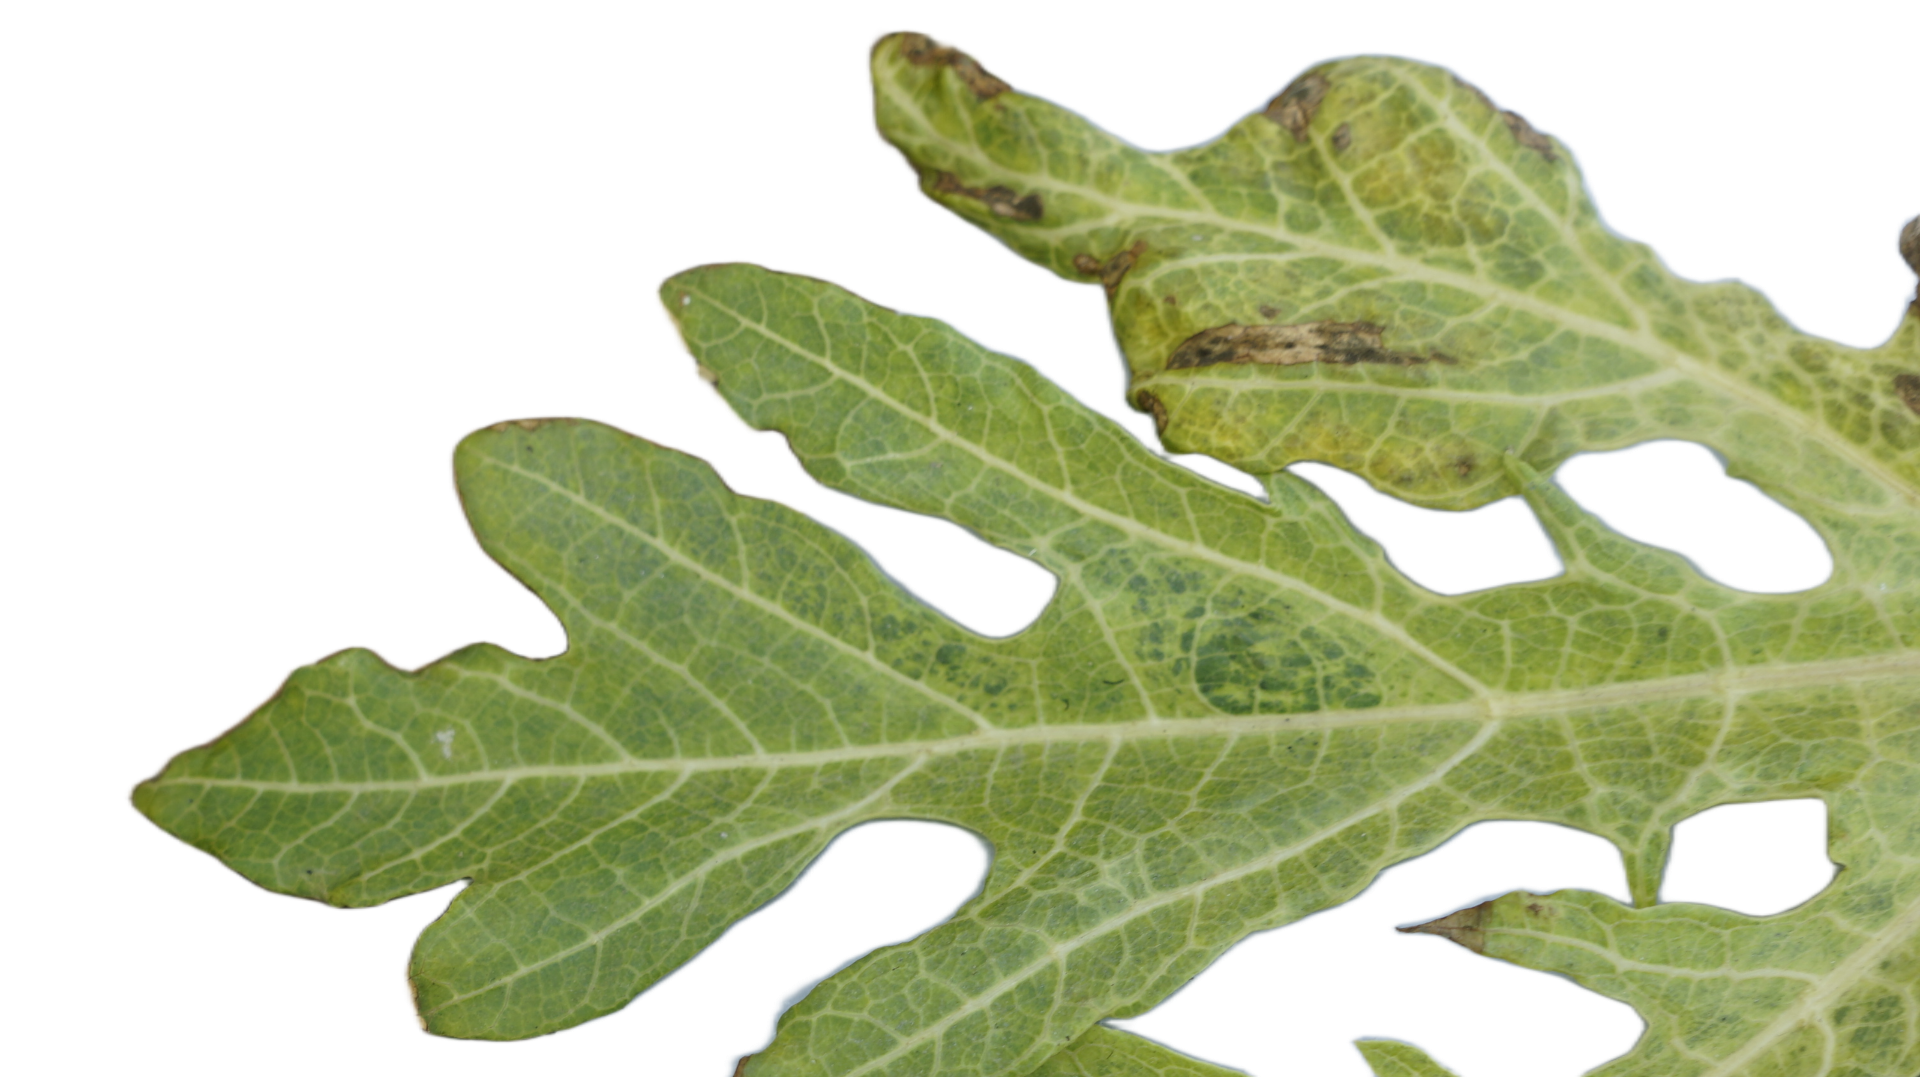
Crop: Papaya
Label: Bacterial_Blight